Dust abatement

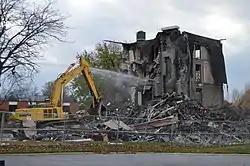
Water being sprayed on a demolition site

Dust abatement refers to the process of inhibiting the creation of excess soil dust, a pollutant that contributes to excess levels of particulate matter.